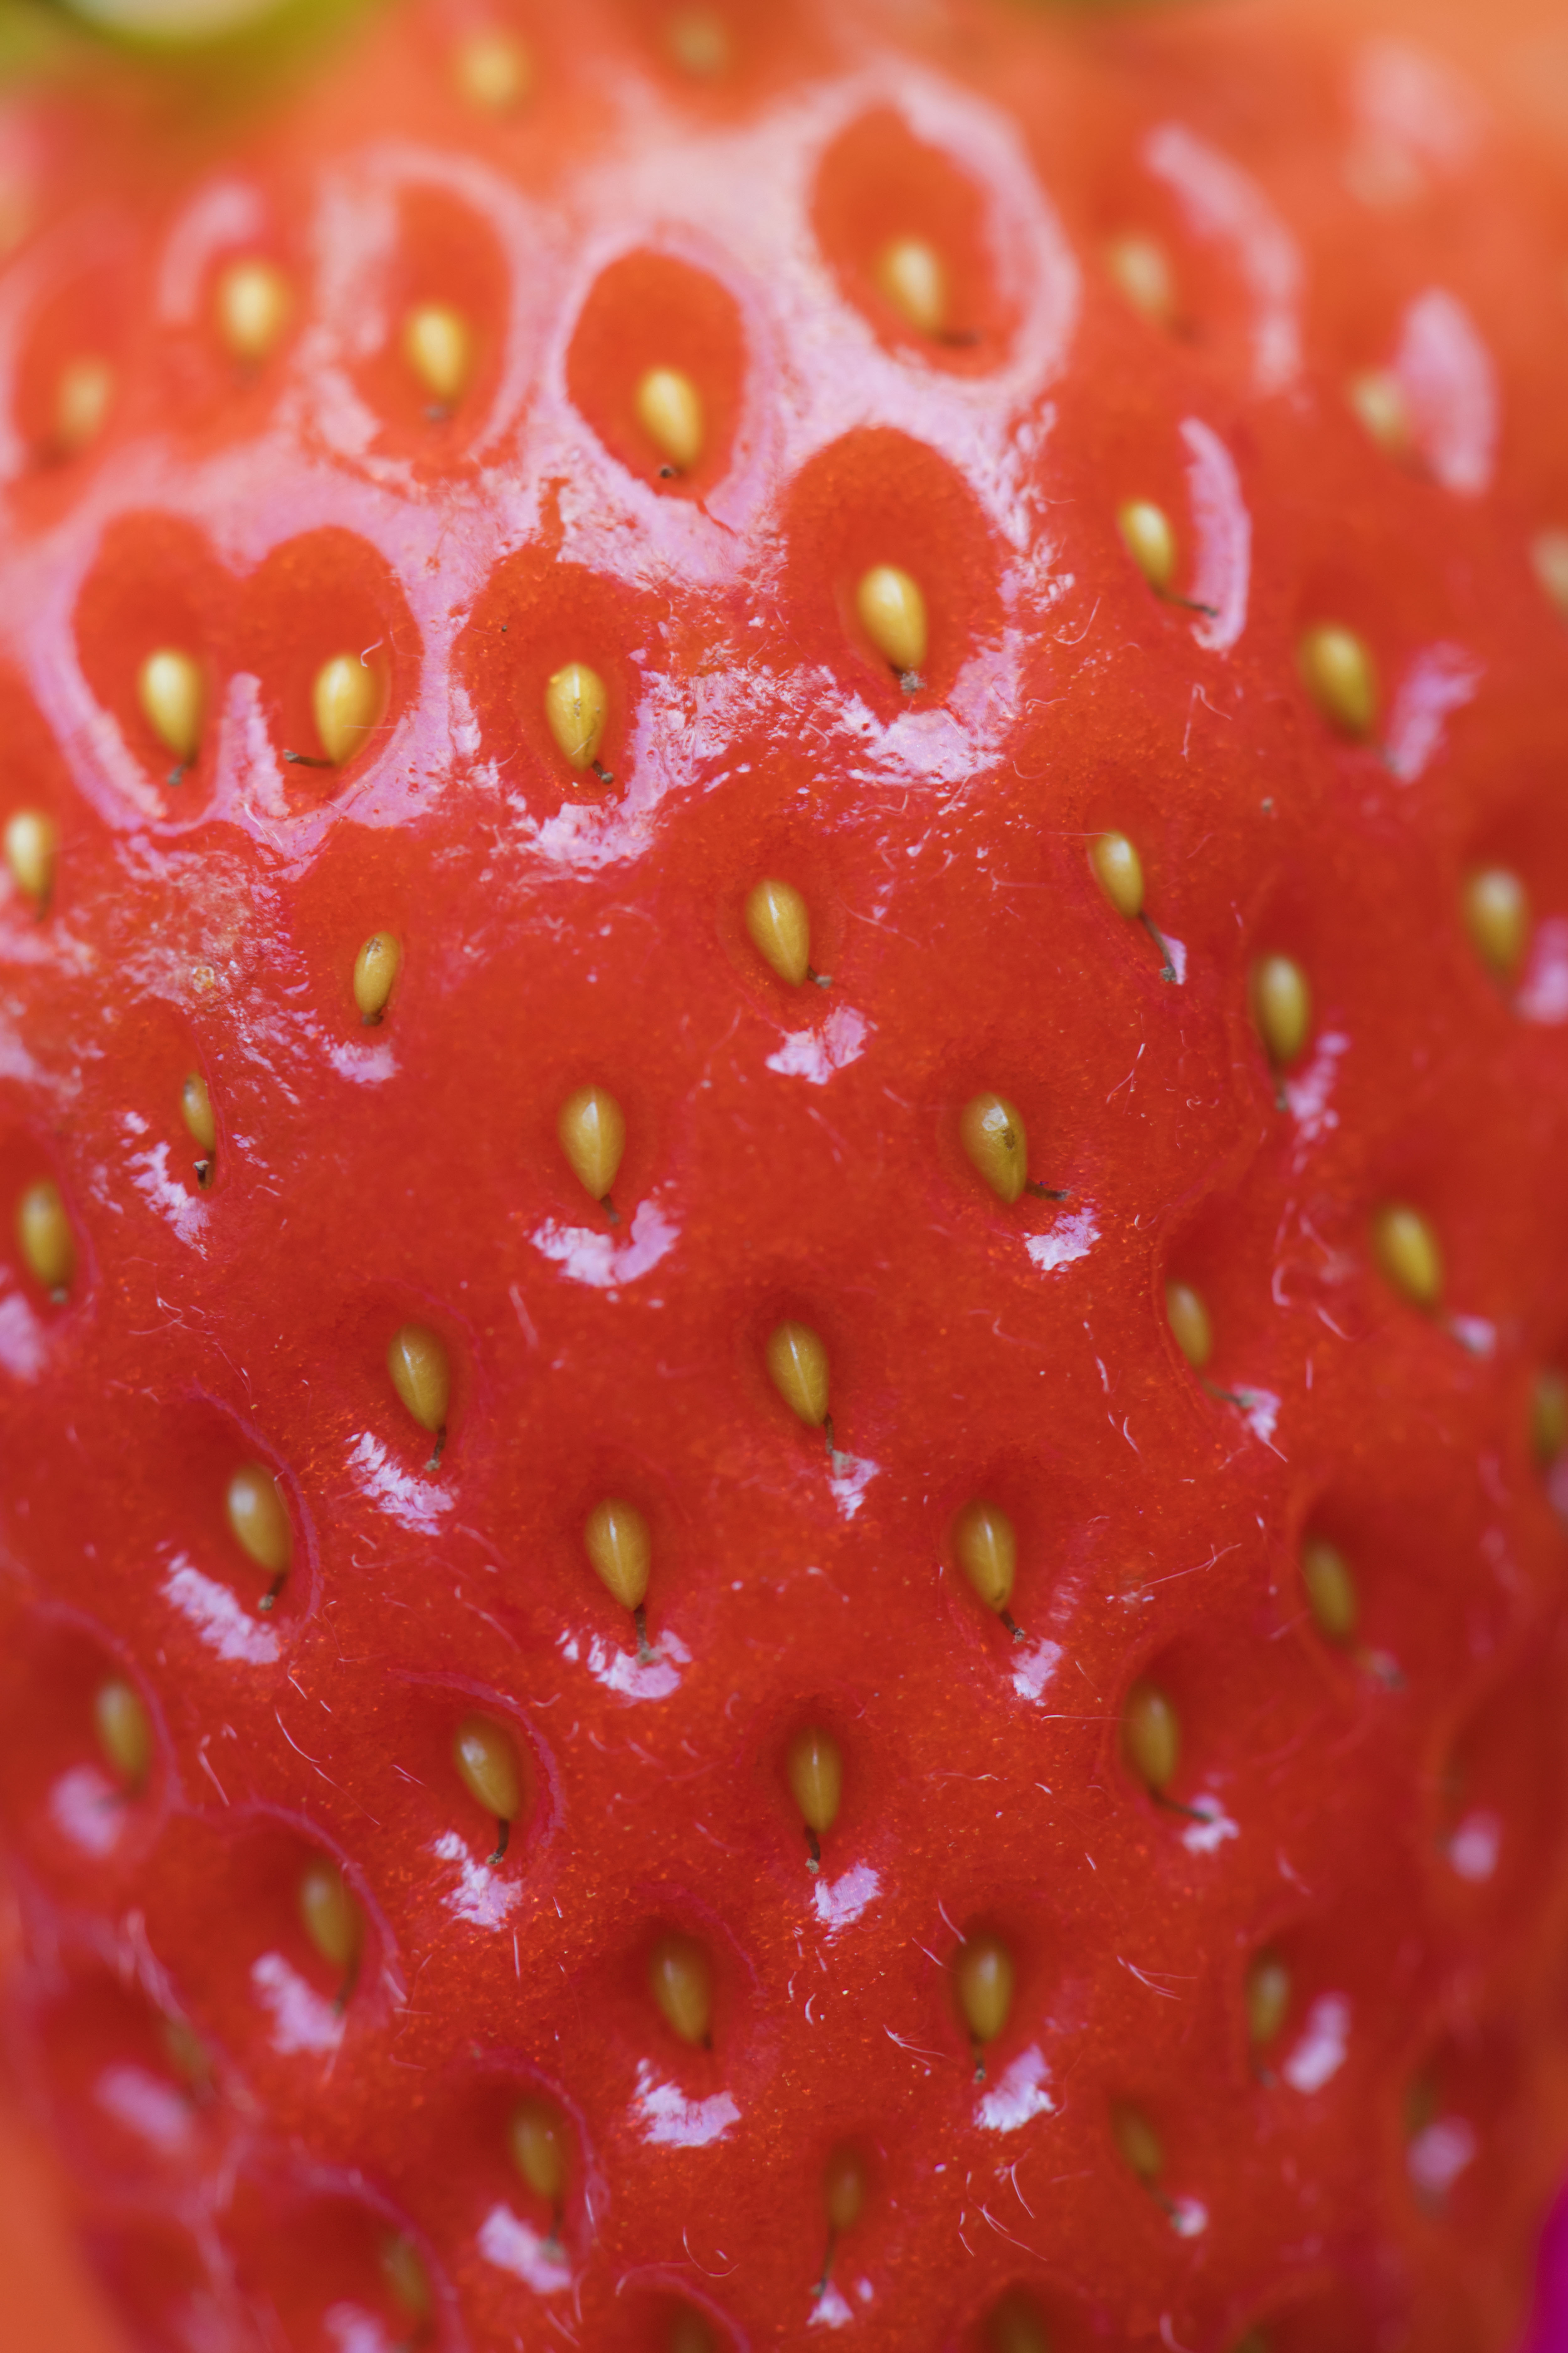
background, berry, closeup, delicious, dessert, detox, diet, energy, food, fresh, freshness, fruit, healthy, ingredient, juicy, macro, natural, nutrition, nutritious, organic, pattern, raw, red, refreshment, ripe, season, seasonal, seed, seeds, strawberry, sweet, taste, tasty, texture, textured, tropical, vitamin, wallpaper, yummy, strawberries, macro photography, close up, moisture, peach, produce, dew